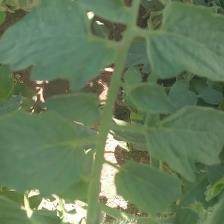
Crop: Tomato
Condition: healthy-leaf